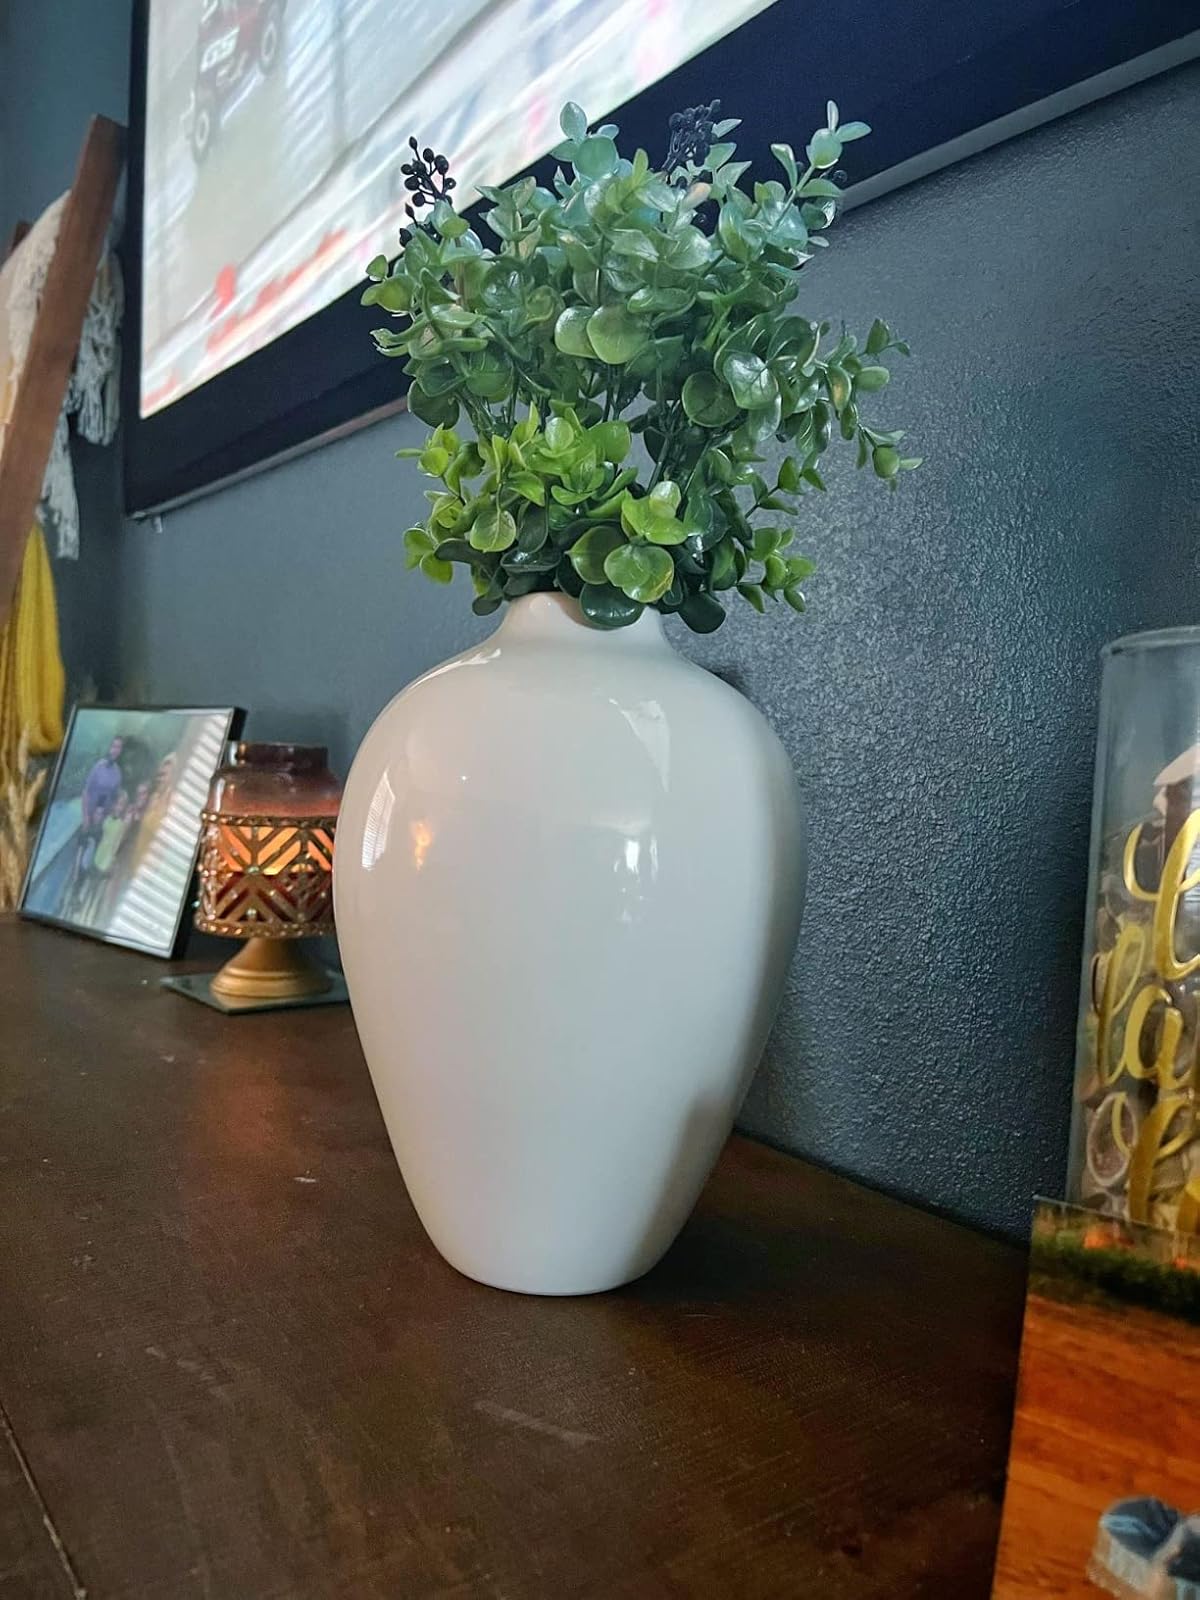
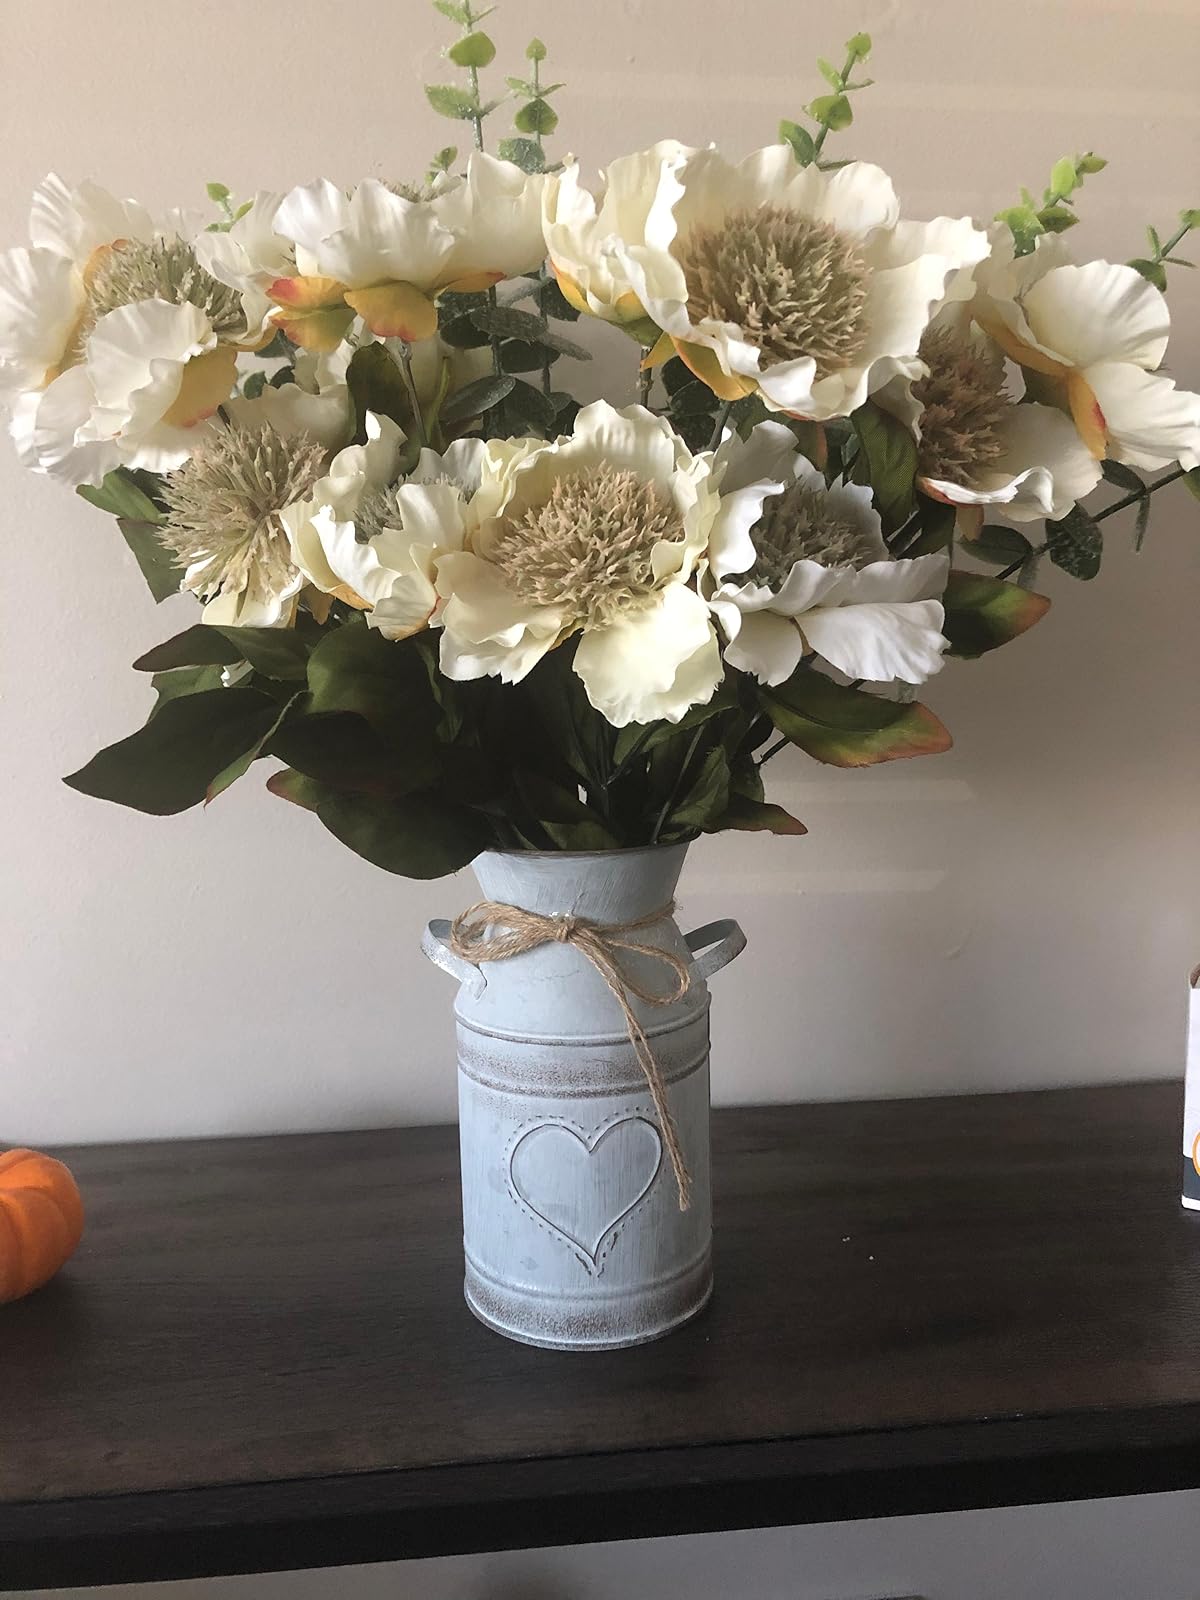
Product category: vase
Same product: no